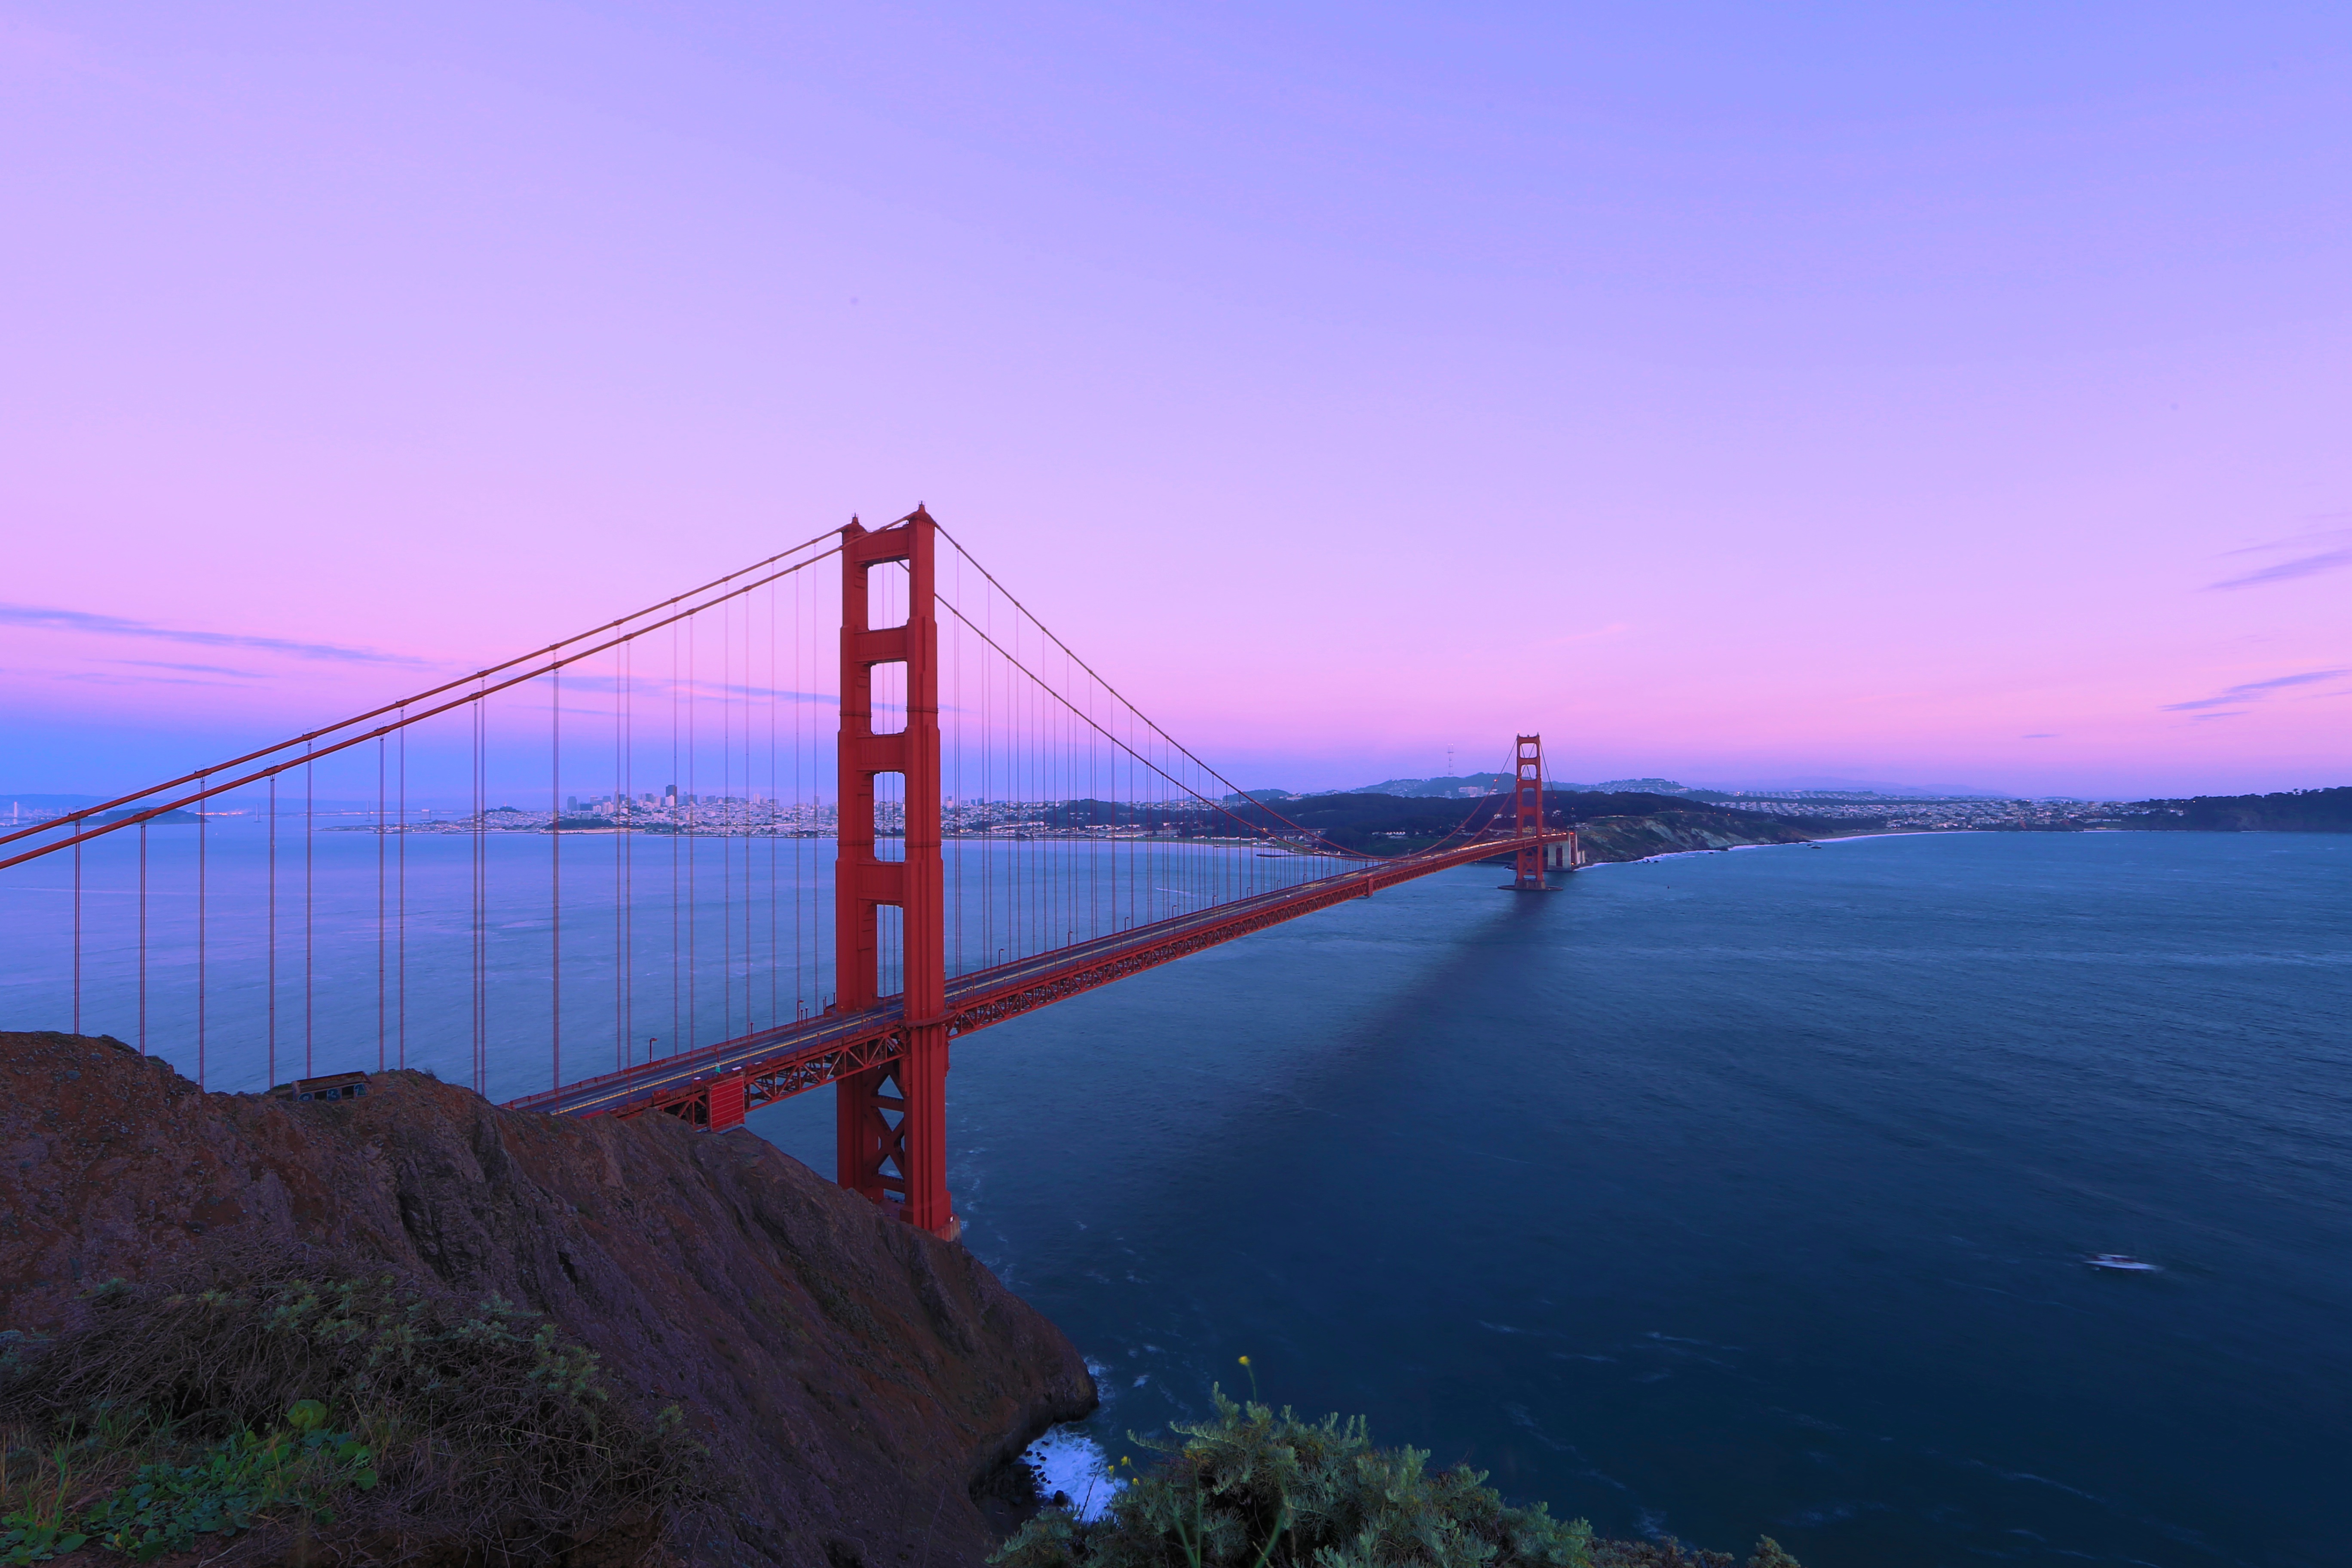
sea, coast, water, horizon, architecture, sunrise, sunset, bridge, morning, dawn, golden gate bridge, suspension bridge, dusk, evening, bay, nonbuilding structure